Equitax

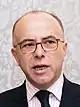
Budget Minister Bernard Cazeneuve (PS) proposed the equitax to the National Assembly.

Equitax (Équitaxe or Équi-taxe) is the term used to describe the attempt to move equestrian activities in France from a reduced VAT rate to the standard rate, i.e. from 7% to 20%. The European Union and France are at loggerheads, as France has been applying reduced VAT rates to several equestrian activities since 2004. In January 2013, VAT on the sale of horses was raised to the standard rate. At the end of 2013, Jean-Marc Ayrault's second government proposed that the entire equestrian sector be brought under the standard VAT rate. The amendment was passed by the National Assembly on the night of October 22, then published in the "Journal Officiel de la République française" on November 13, with implementation scheduled for January 2014 under the authority of the Minister of Agriculture, Food and Forestry, Stéphane Le Foll, and the Minister Delegate for the Budget, Bernard Cazeneuve.